Universal Creative

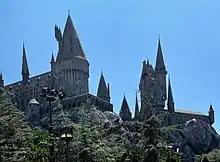
The Wizarding World of Harry Potter - Hogsmeade (Islands of Adventure)'s 200 ft. tall "Hogwarts Castle" facade.

Harry Potter and the Forbidden Journey opened in June 2010 as part of The Wizarding World of Harry Potter - Hogsmeade at Islands of Adventure. It features robotic arms as a ride vehicle which are mounted on a track, to travel through the attraction while performing their movements in synchronization with the ride's show elements (animated props, projection surfaces, and so on). In "Amusement Today"'s annual Golden Ticket Awards, Harry Potter, and the Forbidden Journey debuted as the best new ride of 2010. It won the Best Dark Ride category for five consecutive years from 2011 to 2015. Due to the popularity of the ride, it was duplicated at Universal Studios Japan (which opened on July 18, 2014), and Universal Studios Hollywood (which opened on April 7, 2016).